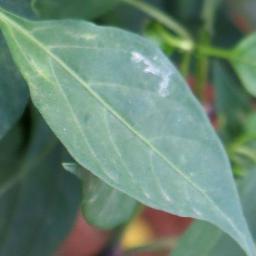
Label: healthy